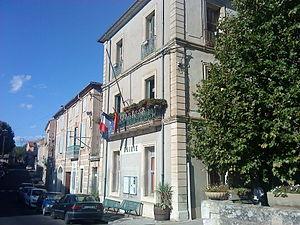
Mairie de Cruzy (Hérault, France)
Cruzy est une commune française située dans le département de l'Hérault, en région Occitanie.